Walungu Territory

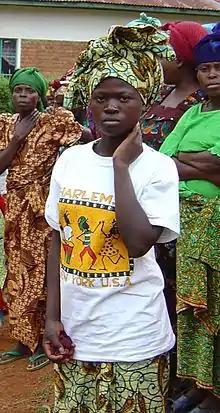
Rape survivor near Walungu

Vegetation consists primarily of grassy savannahs, with scattered woodlands and remnants of forest reserves such as Mugaba and Mushwere. Ngweshe Chiefdom features two primary types of vegetation: natural forests, including those in Kaniola (Lushoze and Mugaba), Tubimbi, and Kabugi, and artificial plantations of "eucalyptus", pine, "grevillea", "cinchona", coffee, and tea trees. Notable plantation areas include Okra, Irabata, Muleke, Cibeke, Isingo, Nduba, and Muzinzi (Kaderhe, Nyangezi). Deforestation has heavily impacted the mountain and hill areas, notably in Businga hills (Nyangezi), Cibeke (Burhale), and the ""Mise en garde"" escarpment near the Tubimbi Commercial Center, leading to severe soil erosion. In Kaziba Chiefdom, dominant plantations include cypress, "eucalyptus", "grevillea", and pine trees. The chiefdom also contains altitude forests featuring bamboo and "Prunus africana".